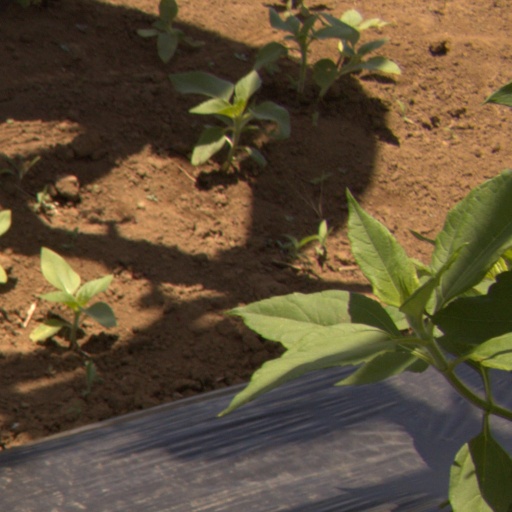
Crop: Jerusalem artichoke